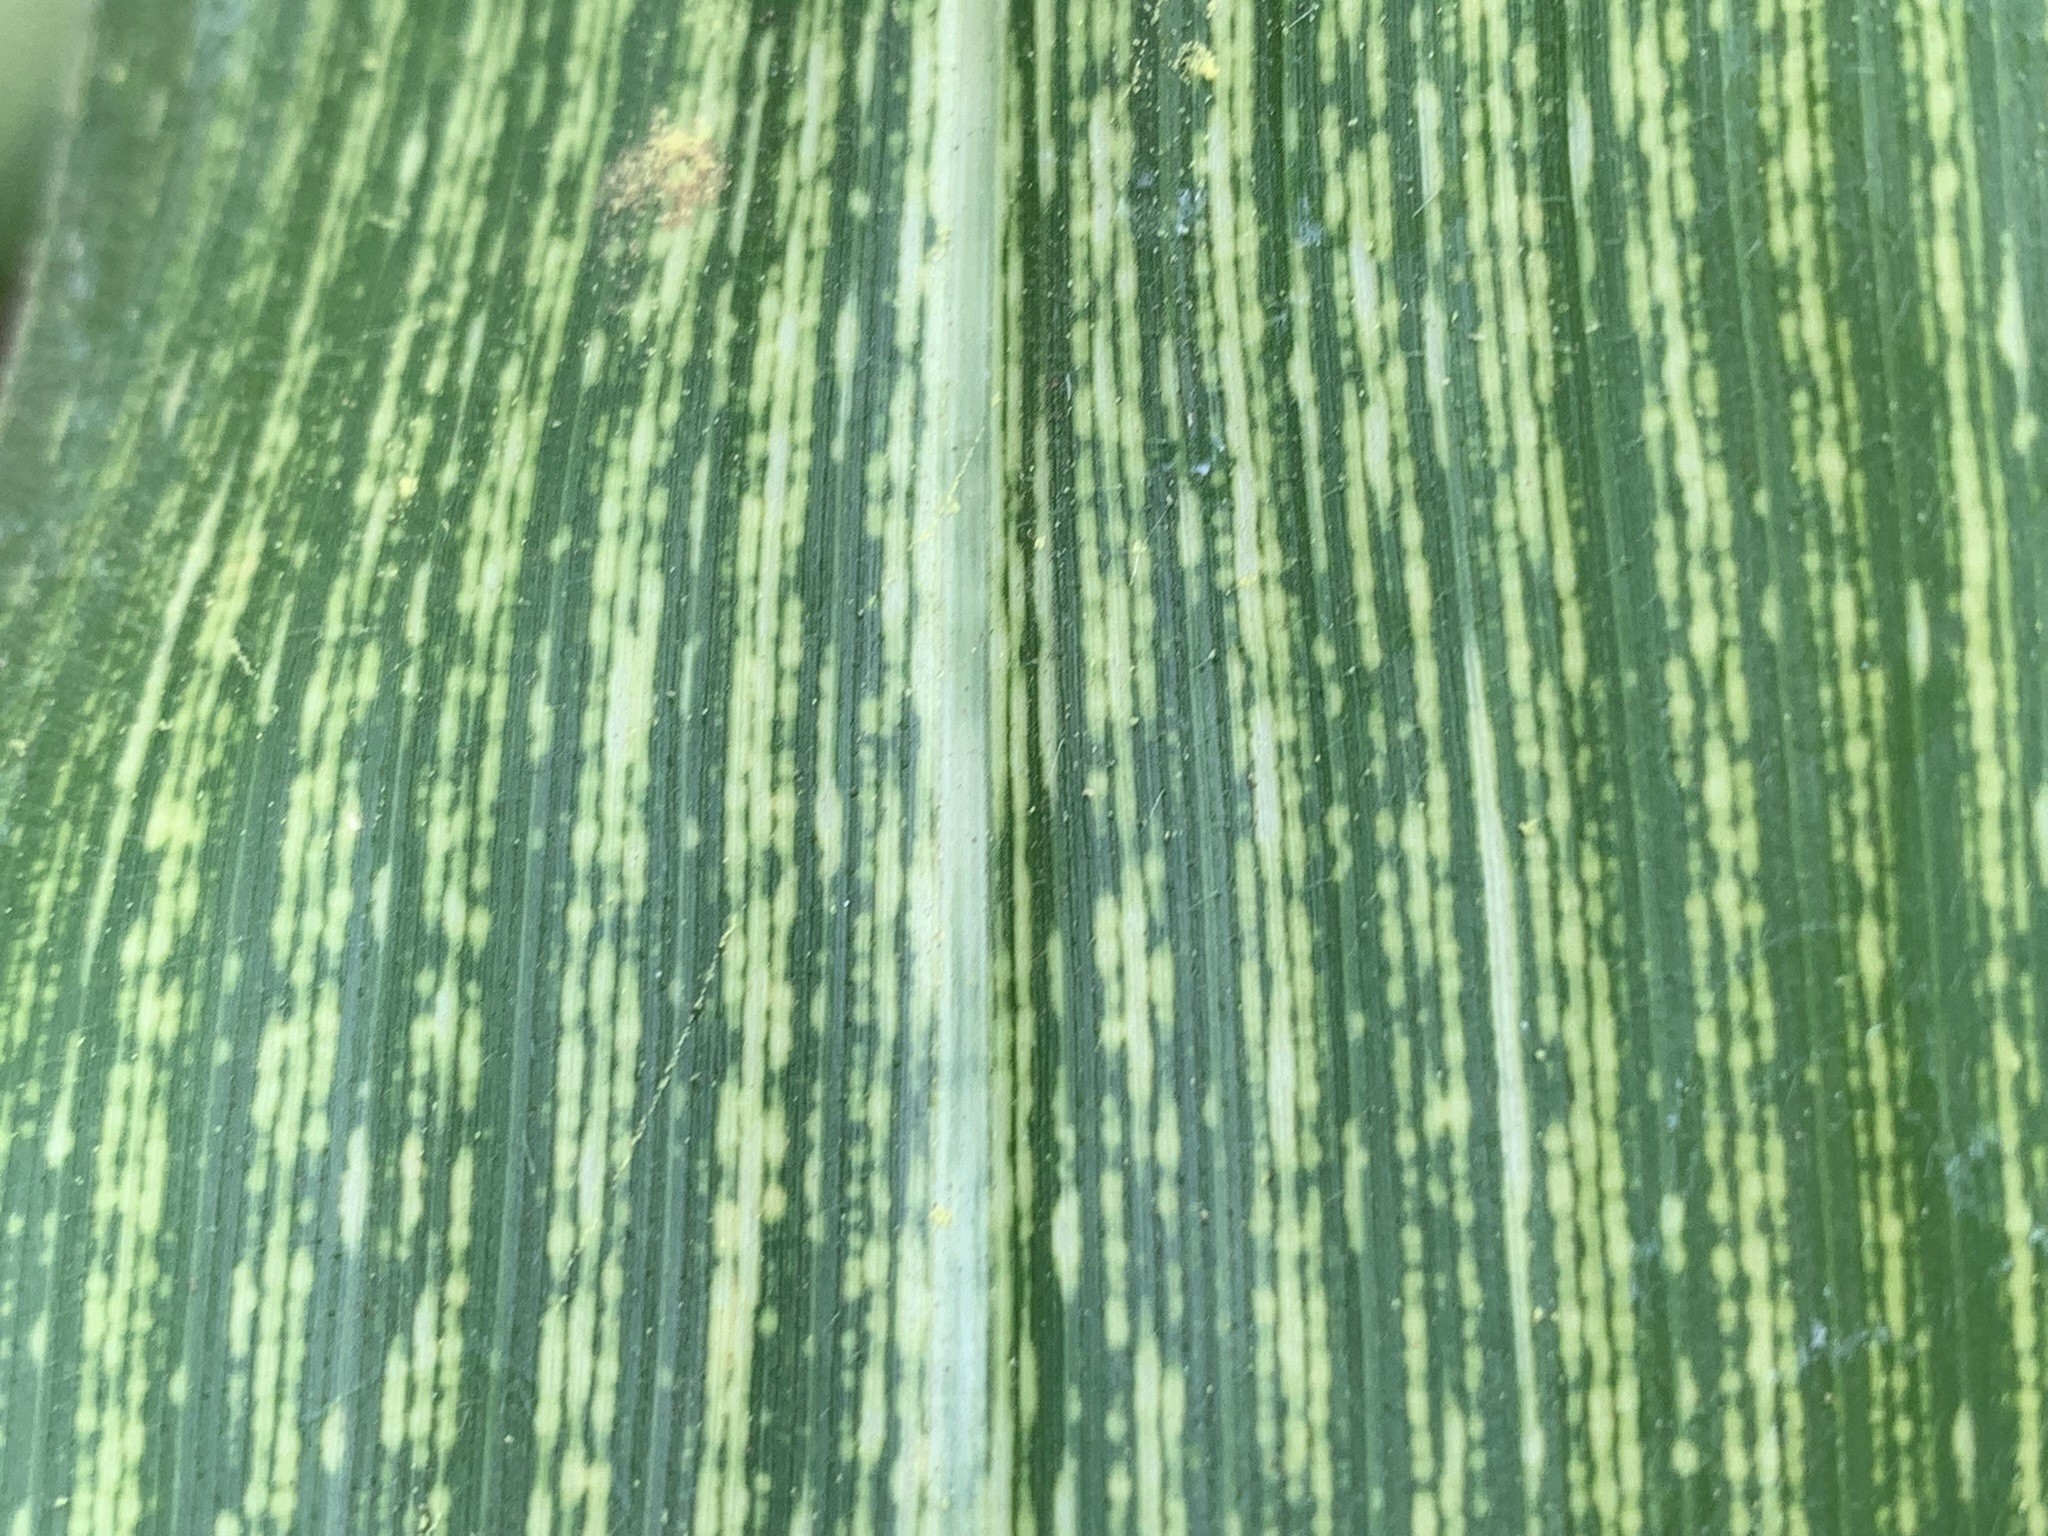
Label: MSV